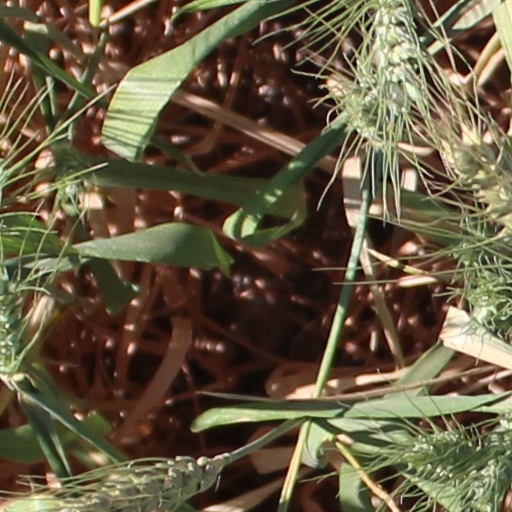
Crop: wheat